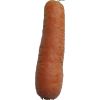
Label: Carrot 1